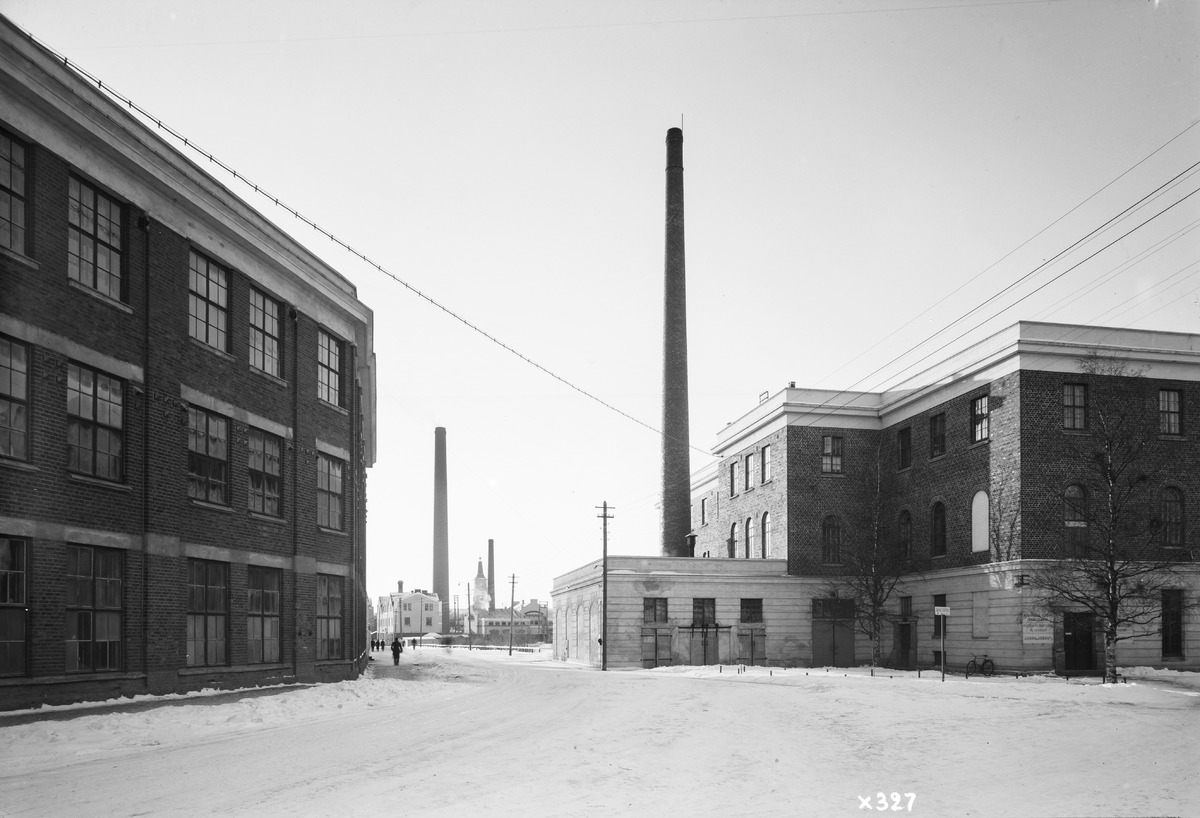
Veljekset Åström Oy:n tehdasrakennuksia
The factory buildings of Veljekset Åström Oy
sisällön kuvaus: Veljekset Åström Oy:n tehdasrakennuksia 30.1.1934. content description: The factory buildings of Veljekset Åström Oy on January 30, 1934.
Vuosi: 1934
Paikka: Suomi, Oulu, Suomi, Pohjois-Pohjanmaa, Oulu
Aiheet: Veljekset Åström Oy; ulkokuva; nahkateollisuus; tehtaat; teollisuusrakennukset; tuotantolaitokset; leather industry; factories; industrial buildings; production plants